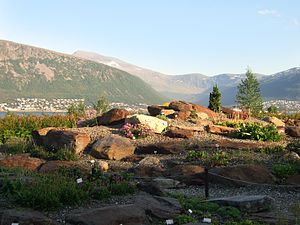
Tromsø arktisk-alpine botaniske have
Den botanisk have i Tromsø, med udsigt til Tromsdalen og Tromsdalstind i baggrunden